Rikki Hughes

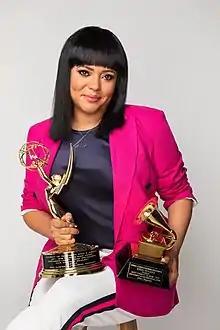
Hughes in 2018.

Rikki Hughes (born August 3, 1971) is an American television producer and showrunner. She is best known for producing a number of comedy specials, award shows, television series, and independent features such as the "BET 25th Anniversary Special" (2005), "It's Pimpin' Pimpin'" (2008), "Bill Bellamy's Who's Got Jokes?" (2006-2009), "The Age of Spin" & "Deep in the Heart of Texas" (2017), "Equanimity" (2017), "The Bird Revelation" (2017), "Sticks and Stones" (2019), "" (2020), and "The Fresh Prince of Bel-Air Reunion" (2020).